Waking Madison

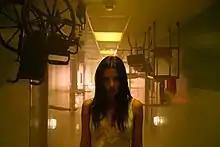
Sarah Roemer as Madison Walker in Waking Madison

Madison lives in New Orleans. Suicidal and desperate, she meets with Dr. Elizabeth Barnes, who videotapes each patient's interviews.